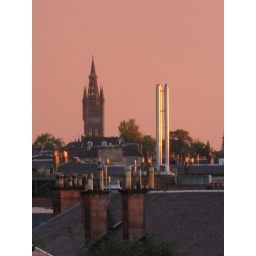
University tower in pink clouds